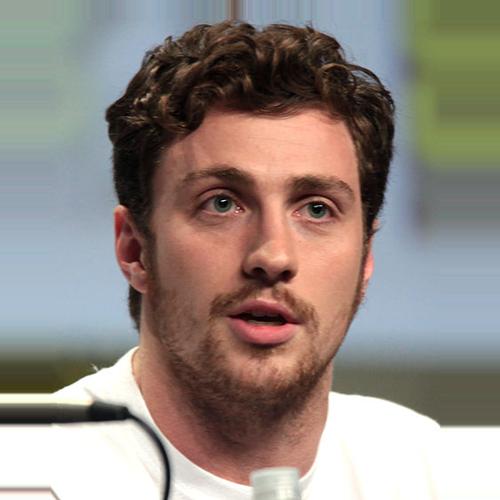
Age: 23